Giubo

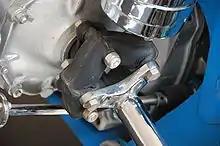
A driveshaft coupling. Note the split damage beginning to appear, likely due to the large axial displacement.

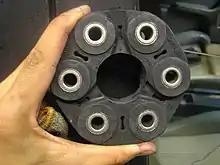
A giubo

A giubo (etymology: giunto Boschi, "Boschi joint"), also known as a 'flexdisc', and sometimes misspelled as guibo, is a flexible coupling used to transmit rotational torque between the drive shaft and the companion flange on mechanical devices, such as an automobile engine.